Argyrotaenia quercifoliana

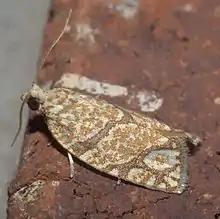
"Argyrotaenia quercifoliana", oak leafroller, size: 8.8 mm

Argyrotaenia quercifoliana, the yellow-winged oak leafroller moth, is a species of moth of the family Tortricidae. It is found in eastern North America.